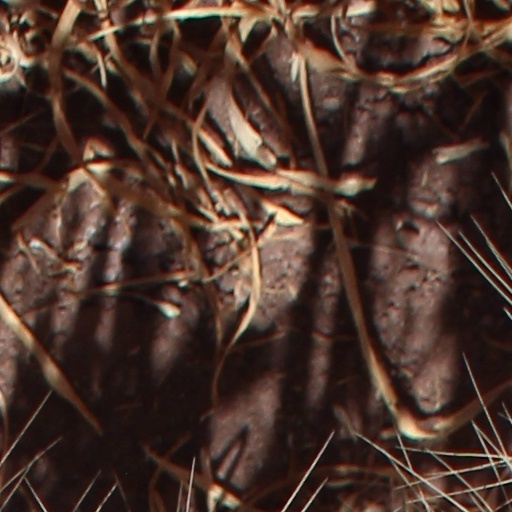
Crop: wheat